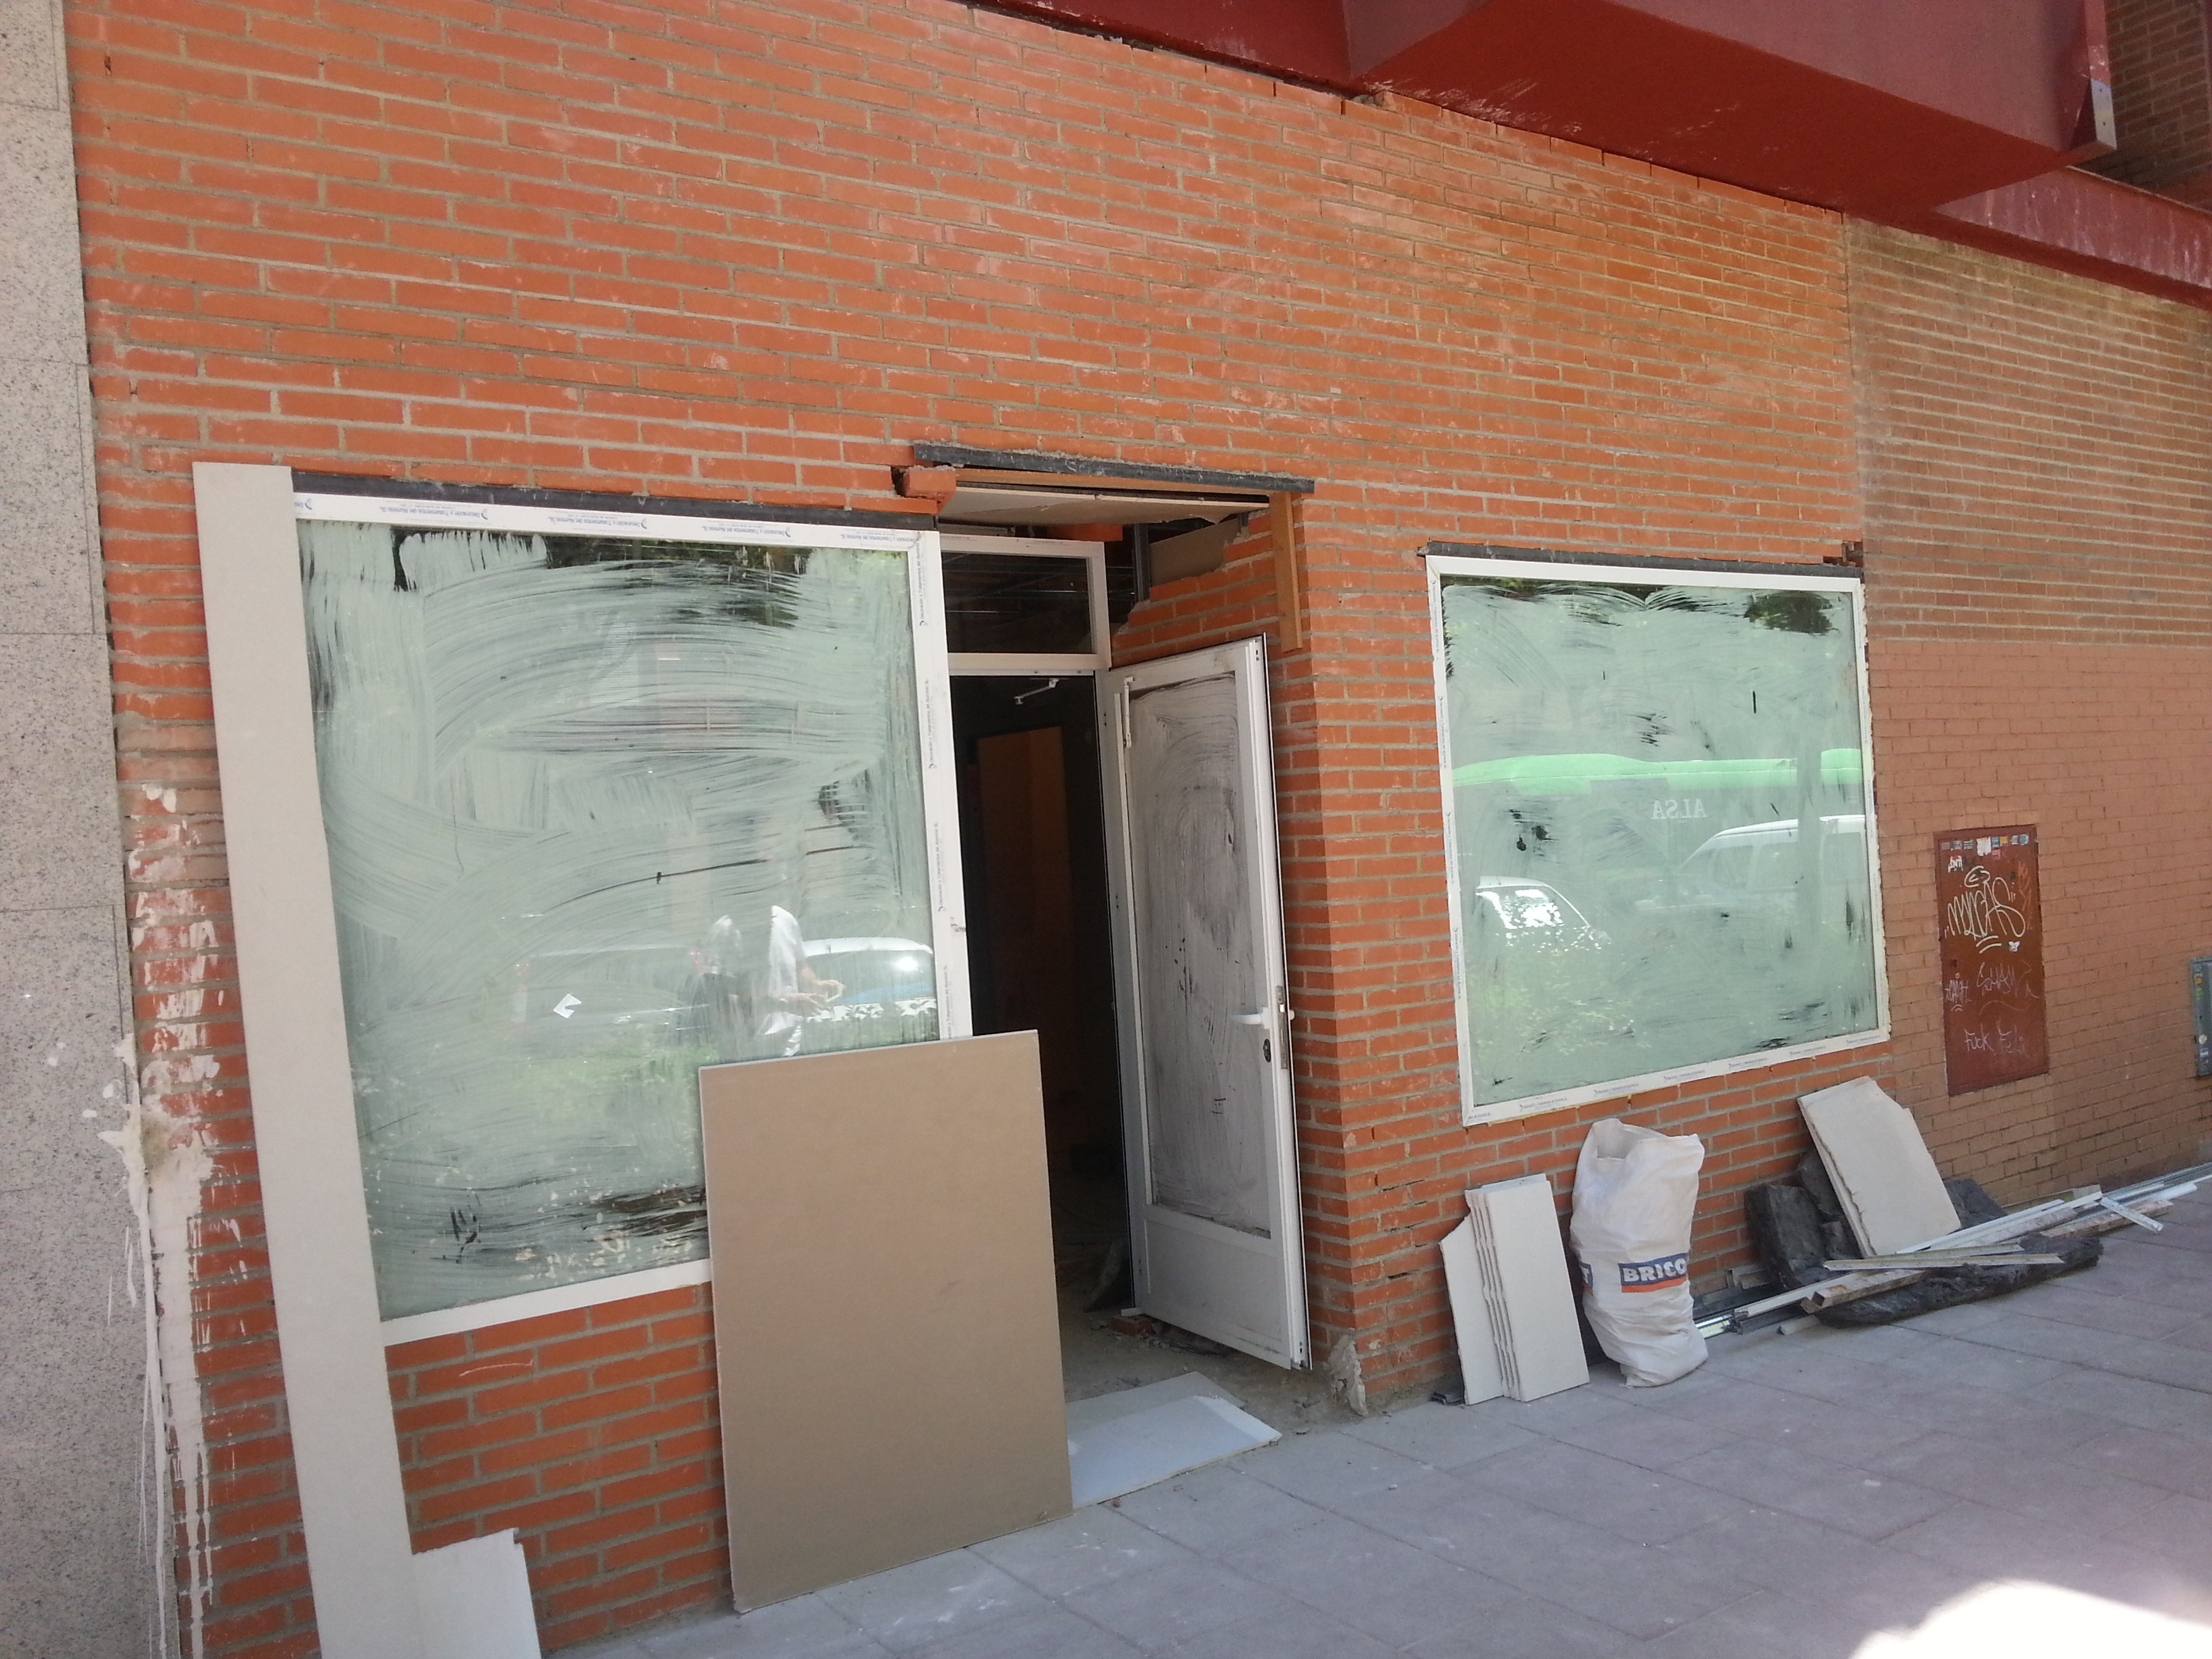
house, window, home, wall, repair, cottage, facade, property, room, door, interior design, plaster, services, reforms, window covering